Berne station (Bremen S-Bahn)

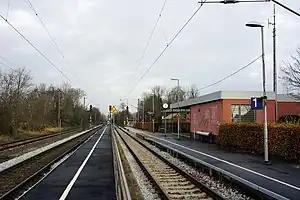
Berne railway station

Berne is a railway station located in Berne, Germany. The station is located on the Hude-Blexen railway. The train services are operated by NordWestBahn. The station has been part of the Bremen S-Bahn since December 2010.